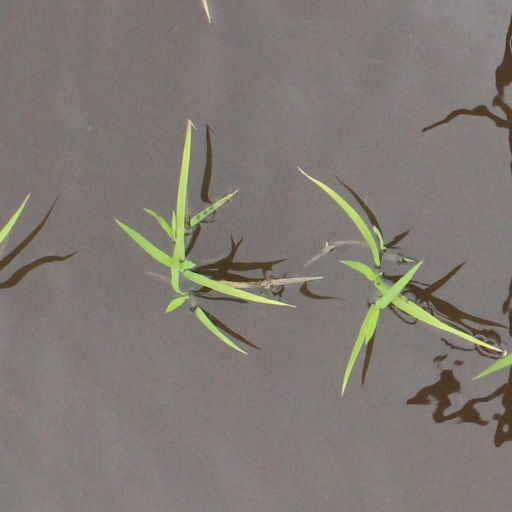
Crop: rice